John Bancroft (bishop)

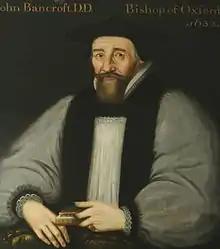
John Bancroft, Bishop of Oxford

John Bancroft (1574 – 12 February 1640/41) was an English clergyman and academic, who served as Bishop of Oxford and Master of University College, Oxford.